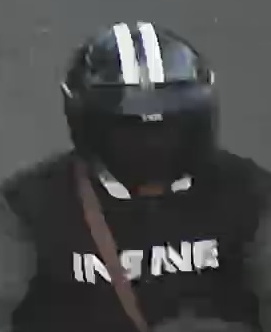
person-with-helmet: 1
person-without-helmet: 0